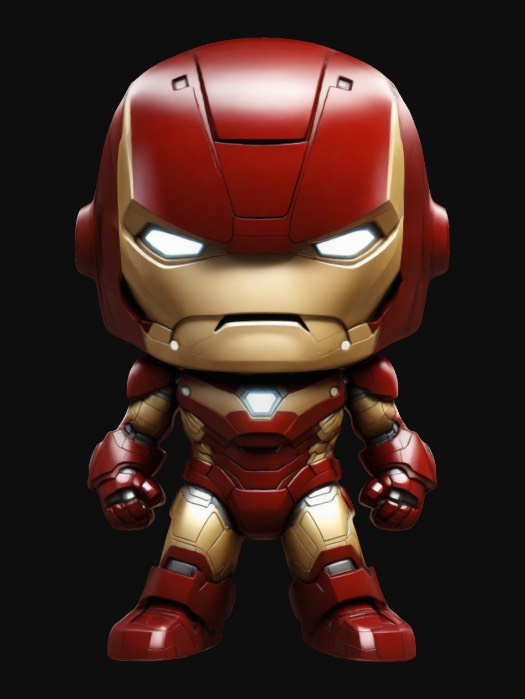
미적 점수 (1~10점): 7